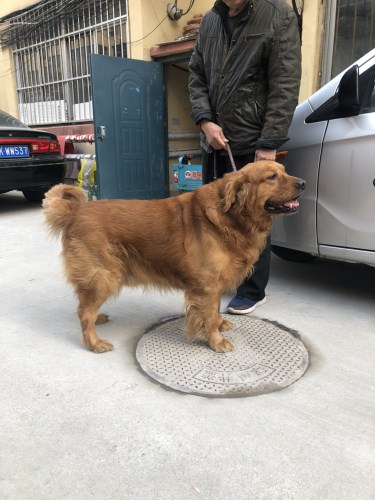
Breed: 5355-n000126-golden_retriever